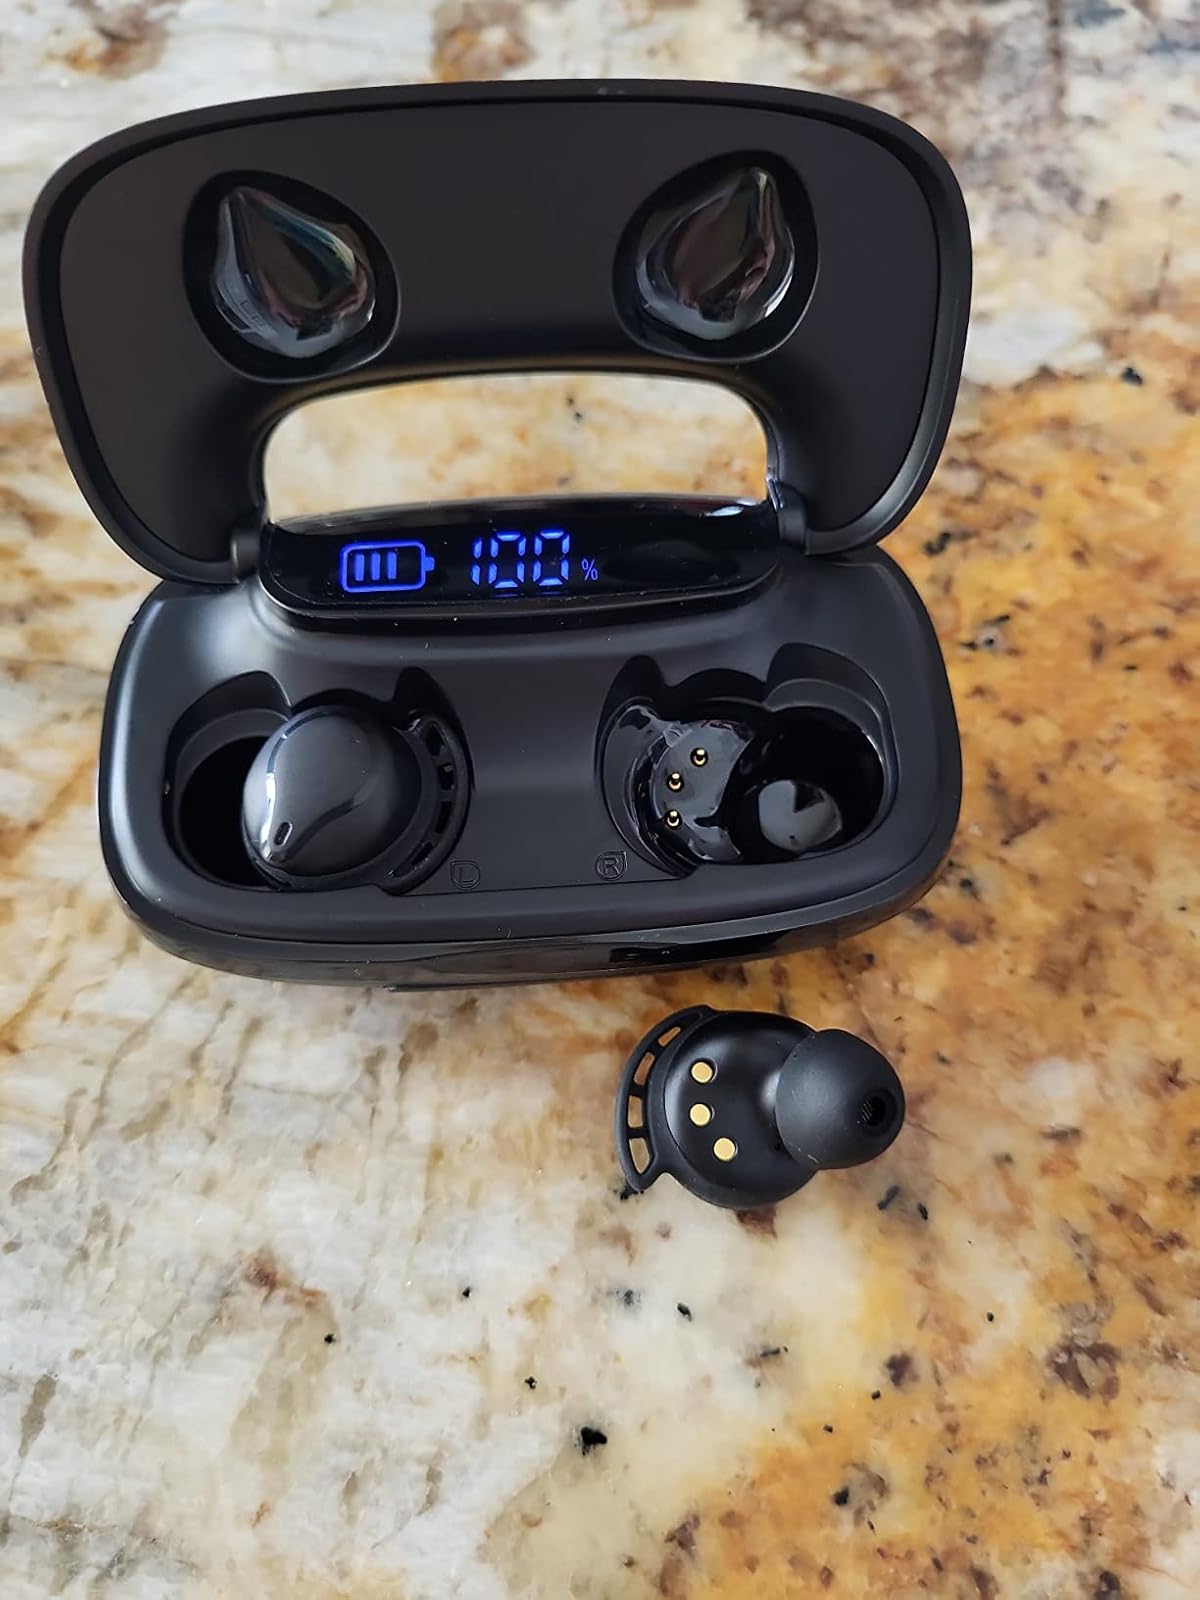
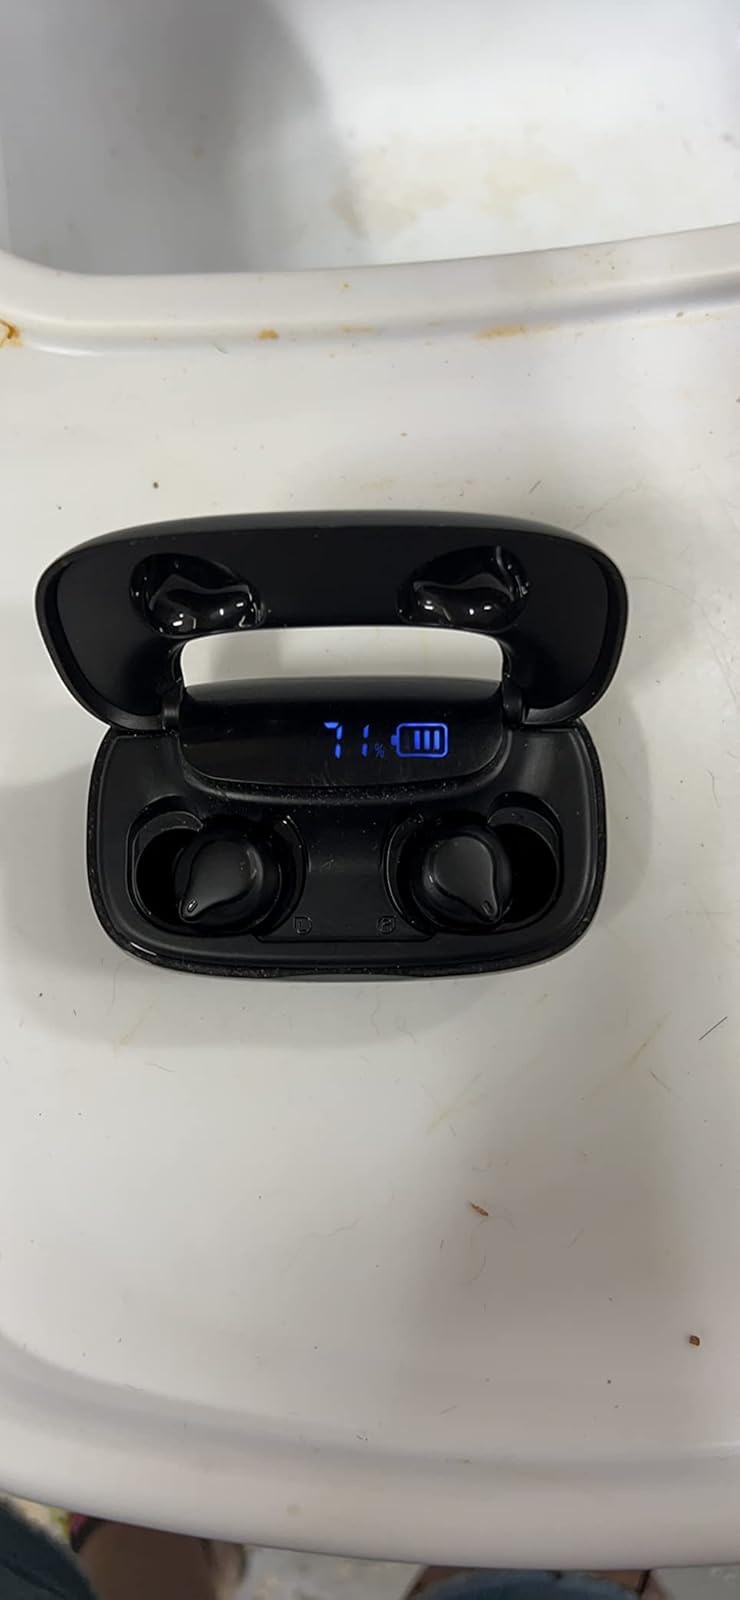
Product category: earbuds
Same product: yes